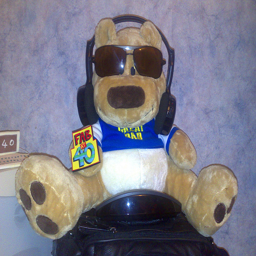
A teddy bear wearing headphones while sitting on an alarm clock.
A stuffed animal is wearing headphones and glasses.
A teddy bear with shades and headphones on.
A stuffed toy with headphones and dark glasses
A stuffed animal wearing sunglasses and headphones holding a card is sitting.